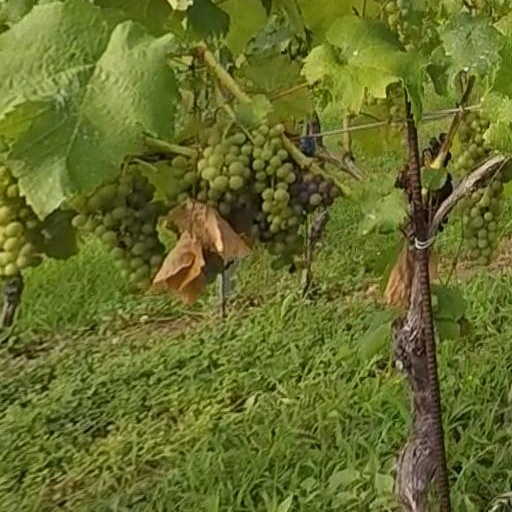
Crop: grape